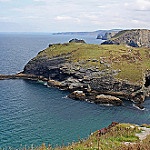
Label: sea